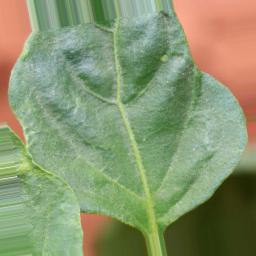
Label: healthy